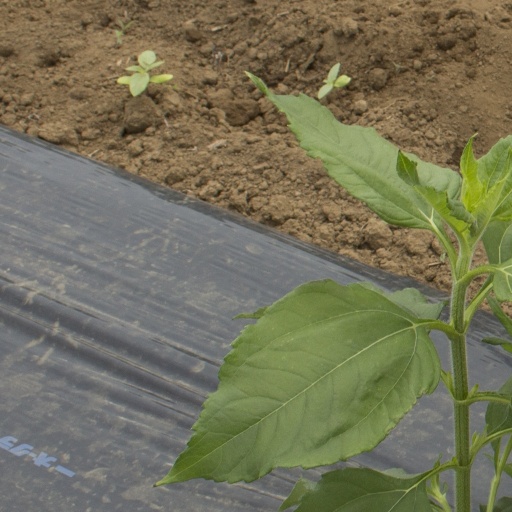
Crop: Jerusalem artichoke